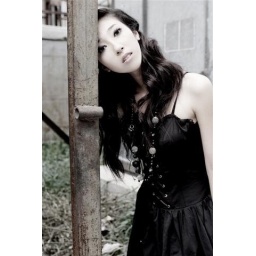
Chinese girl in dress black